Naruto Shippuden: Ultimate Ninja Storm 2

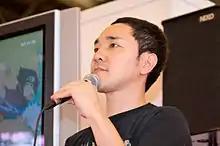
Hiroshi Matsuyama stated the CyberConnect2 staff wanted to fix issues in the original "Storm" game.

"Naruto Shippuden: Ultimate Ninja Storm 2" had been in development by CyberConnect2's Fukuoka studio in Japan since the release of the first "Naruto: Ultimate Ninja Storm" title. Because of the series' worldwide popularity, CyberConnect2 decided to release it for the first time for Xbox 360 consoles. The multiplayer feature was added based on player feedback from the first game. Adding other new features was a matter of trial and error, in addition to balancing all the elements so each character has a fair chance of winning a fight. For example, in a fight between young Naruto and Jiraiya the staff made adjustments so it was equally fun and empowering playing either character. The team wanted to "recreate" the look and feel of comics during the videos and cinematic sequences. This required going through the game adjusting elements to fit this objective while ensuring the gameplay remained responsive. All the sequences were worked out beforehand using storyboards, then the gameplay elements were created before the aesthetic and sound design parts were added. The team found this challenging as their goal was to make these sequences of the same quality as the anime. In contrast to the "Ultimate Ninja" games made for the PlayStation 2, the team was able to add more strategy for the next generation of consoles. For example, "Storm 2" allowed players use two assistant characters. Masashi Kishimoto supervised the game's contents and approved many of the original sections of the game's story mode, finding them well made.